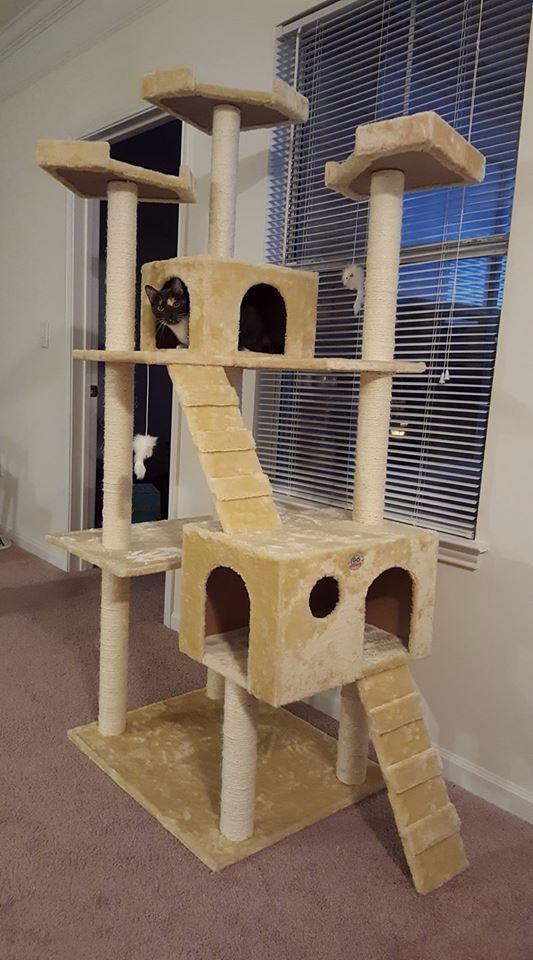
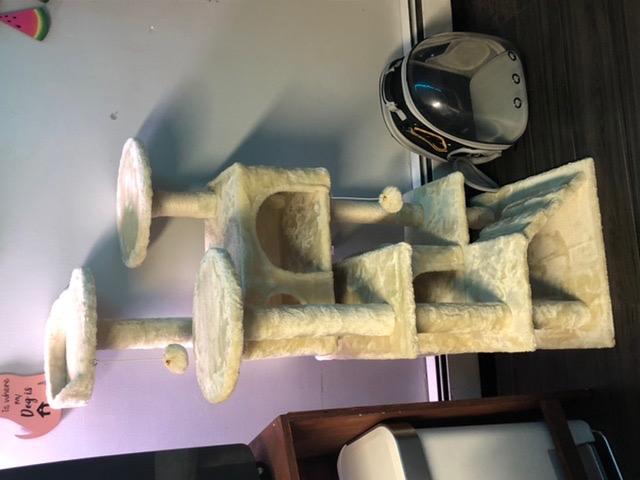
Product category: items_cat tree
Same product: no